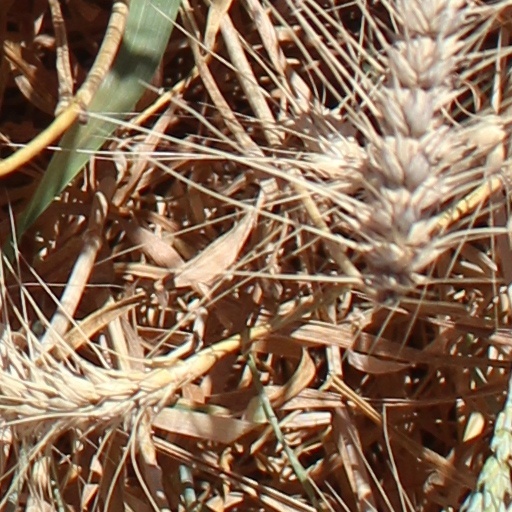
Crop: wheat